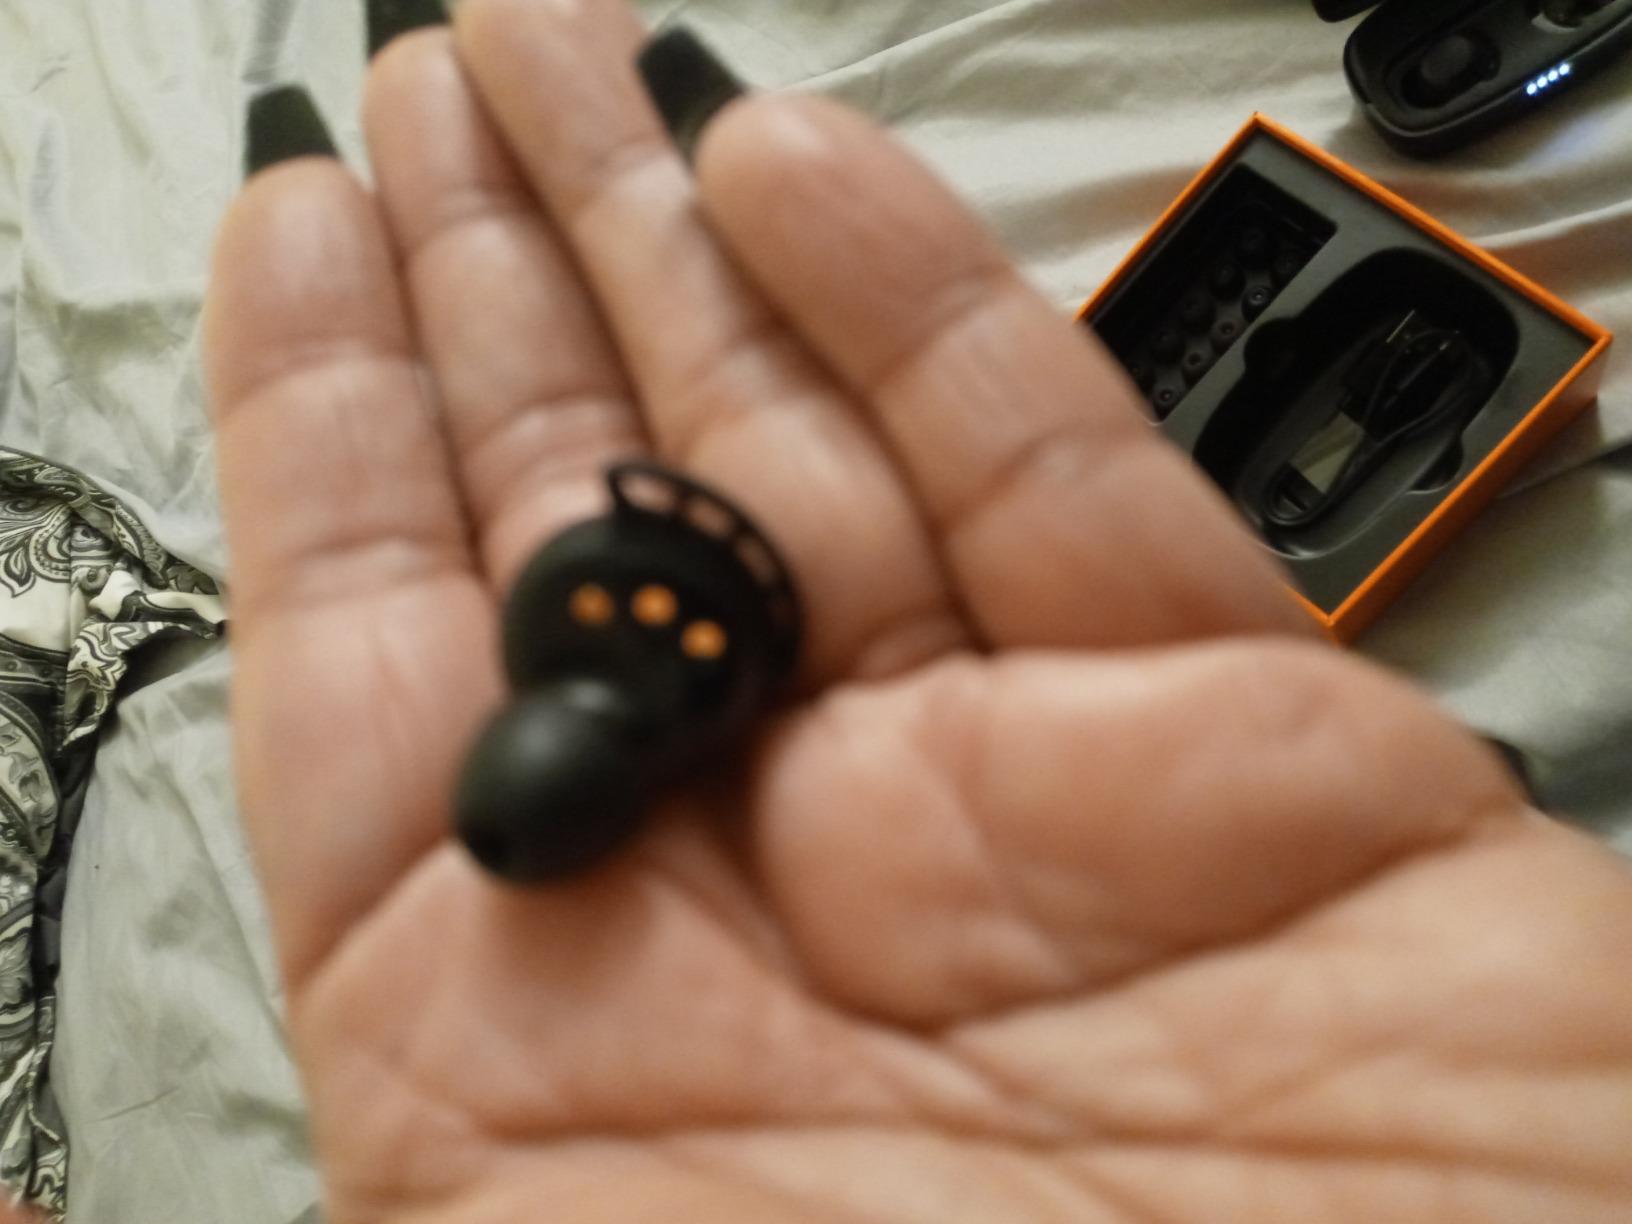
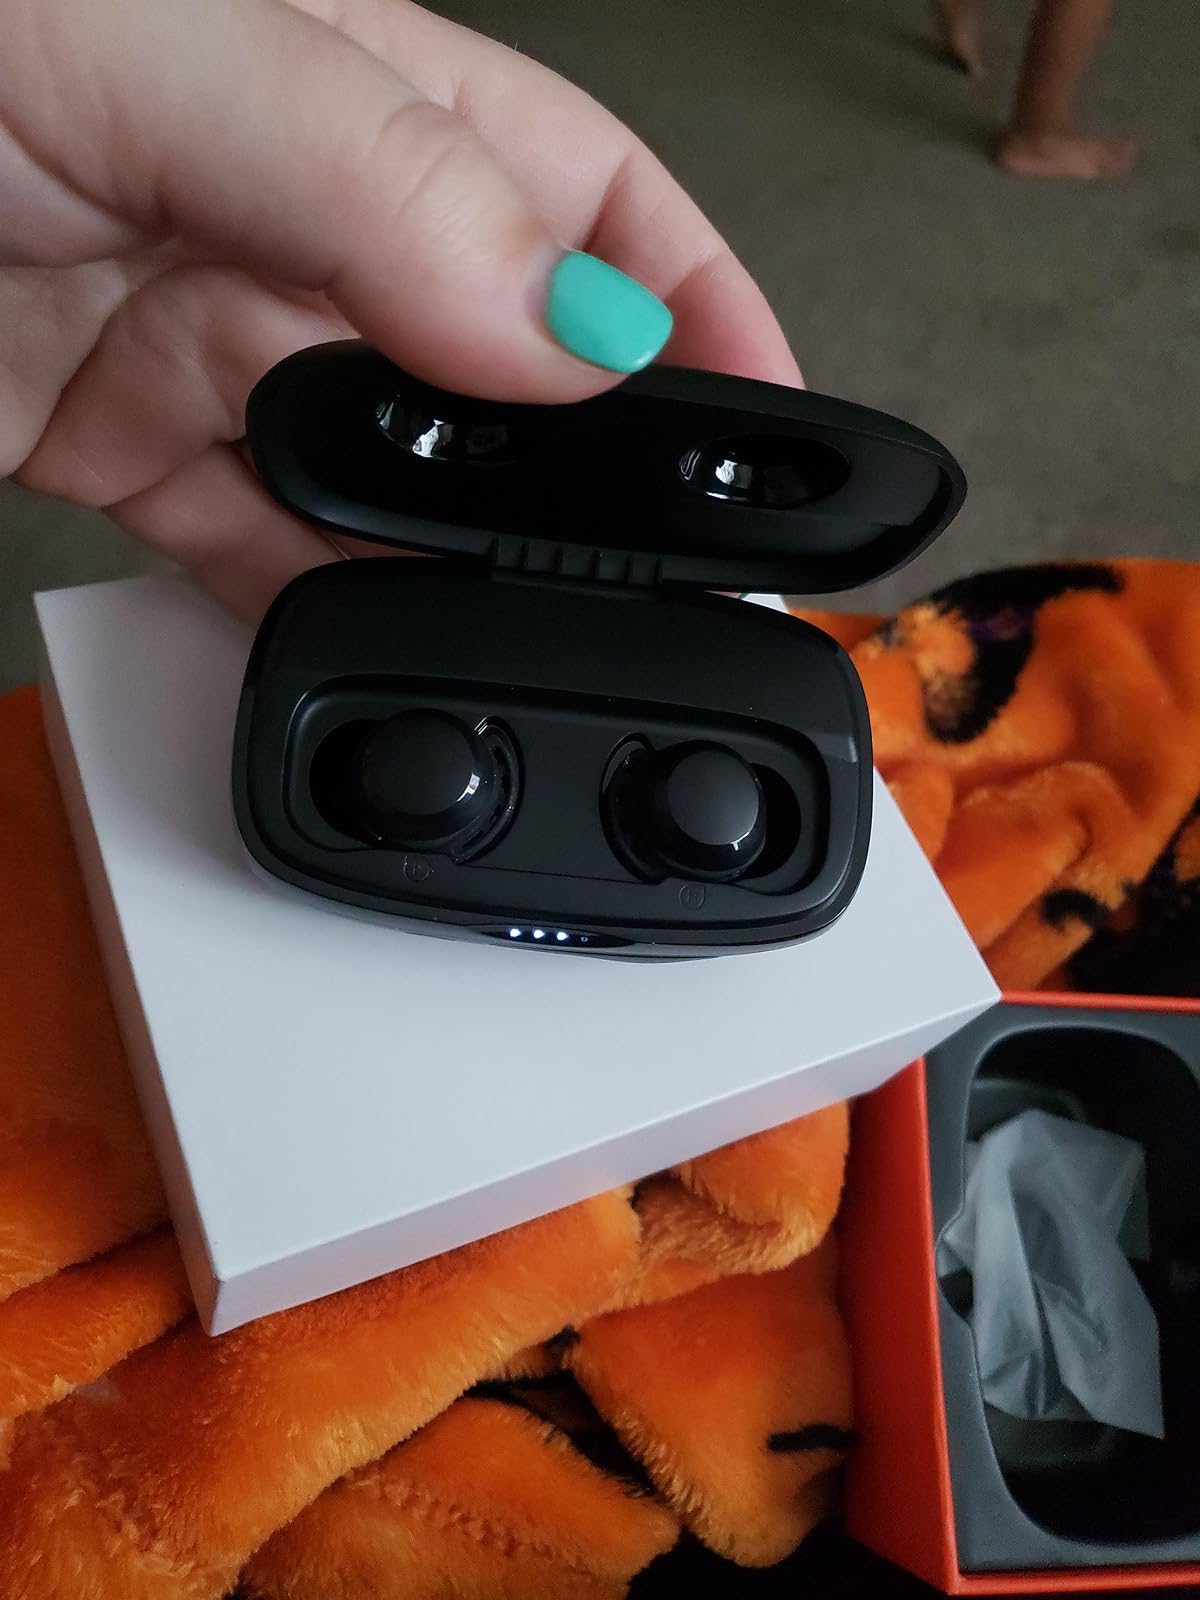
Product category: earbuds
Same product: yes